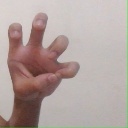
अक्षर: छ